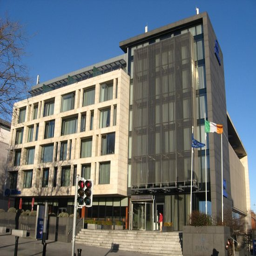
the main facade of the hotel